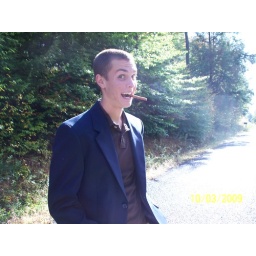
Joe smiles while having a pretzel in his mouth and wearing a blue blazer with a brown polo shirt underneath.